27th Infantry Regiment (United States)

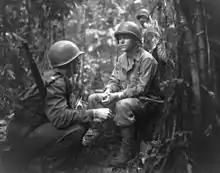
On the right, Major General J. Lawton Collins, commander of the 25th Division and, on the left, Major Charles W. Davis, commanding the 3rd Battalion, 27th Infantry Regiment confer on New Georgia, 14 August 1943.

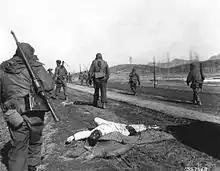
27th Infantry "Wolfhounds" advance past dead Chinese soldier, south of Seoul during Task Force 'Punch', February 1951

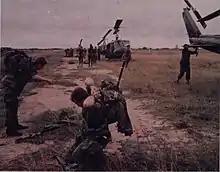
Men of the 2nd Battalion, 27th Infantry prepare to board UH-1D helicopters before a long range reconnaissance patrol, 18 August 1970

Stationed in Hawaii, they were some of first to fire back at attacking Japanese war planes during Japan's attack on Pearl Harbor. The film and book by James Jones "From Here to Eternity" was based on some of the Wolfhound regimental life. After seeing extensive action in the Pacific theater during World War II, especially on the island of Guadalcanal during the Battle of Mount Austen, the Galloping Horse, and the Sea Horse, it fought in the last days of the New Georgia Campaign on the right flank on the advance on Munda, Solomon Islands, later during the Battle of Luzon and the ensuing occupation of Japan, the 27th Infantry Regiment earned the nickname "Gentle Wolfhounds" for their support of the Holy Family Home orphanage.